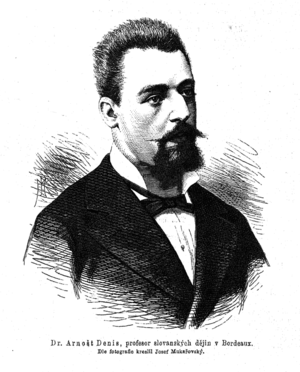
Ernest Denis, né le 3 janvier 1849 à Nîmes, mort à Paris le 4 janvier 1921, est un historien français, spécialiste de l'Allemagne et de la Bohême. Il a joué un rôle important dans la fondation et la délimitation de l'État tchécoslovaque en 1918. Avec Louis Léger, il peut être considéré comme le meilleur historien français du monde slave au début du XXᵉ siècle.